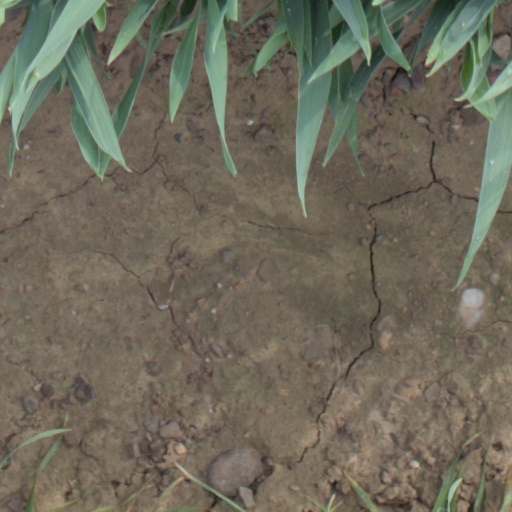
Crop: wheat